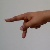
The image shows a hand gesture representing the letter 'P' in Indian Sign Language.